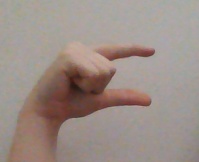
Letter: dal